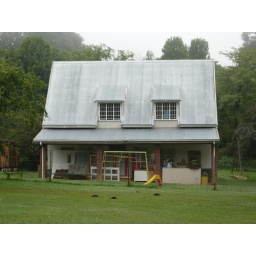
It's around here that I produced 2 left shoes, a couple of wobbly pots and woven bag